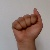
The image shows a hand gesture representing the letter 'A' in Indian Sign Language.